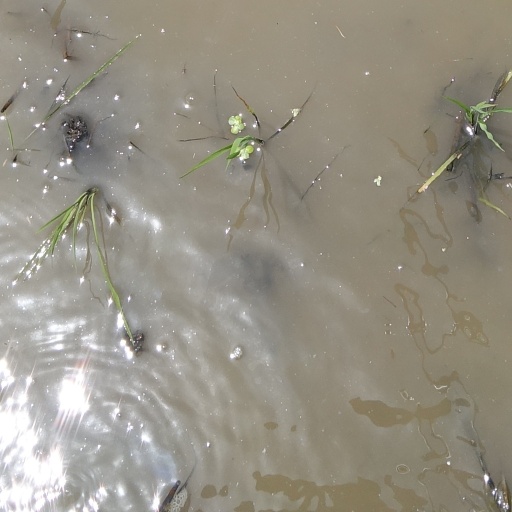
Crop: rice